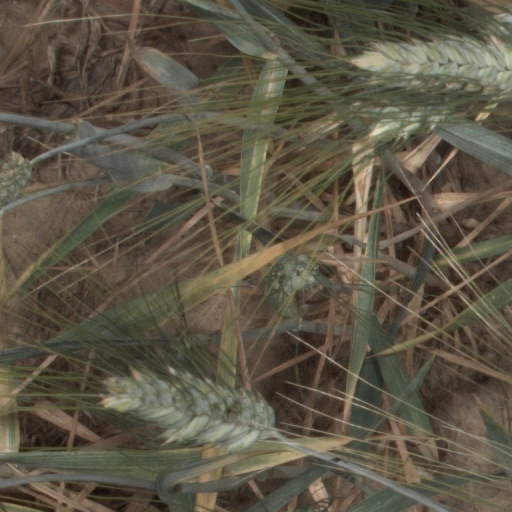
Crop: wheat